City of the Dead (Cairo)

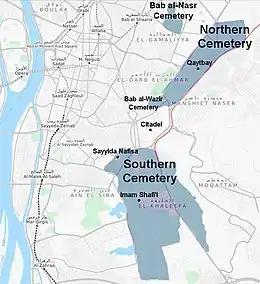
Map of the main areas and key locations of the Qarafa necropolis, within Cairo

Despite this, the necropolises received renewed attention in the 19th century and onward. The family of Muhammad Ali himself were buried in a lavish mausoleum known as the Hosh el-Pasha, built around 1854 near the Mausoleum of Imam al-Shafi'i. Perhaps following this example, many elites, royal officials, and members of the bourgeoisie began to once again build ornate mausoleums and funerary compounds in the Qarafa cemeteries. These new establishments, like the old Mamluk ones, included various services which required the constant presence of workers and, by extension, the provision of housing for them. As a result, the cemeteries began to be repopulated in the 19th century, despite the authorities' changing attitudes to urban planning.